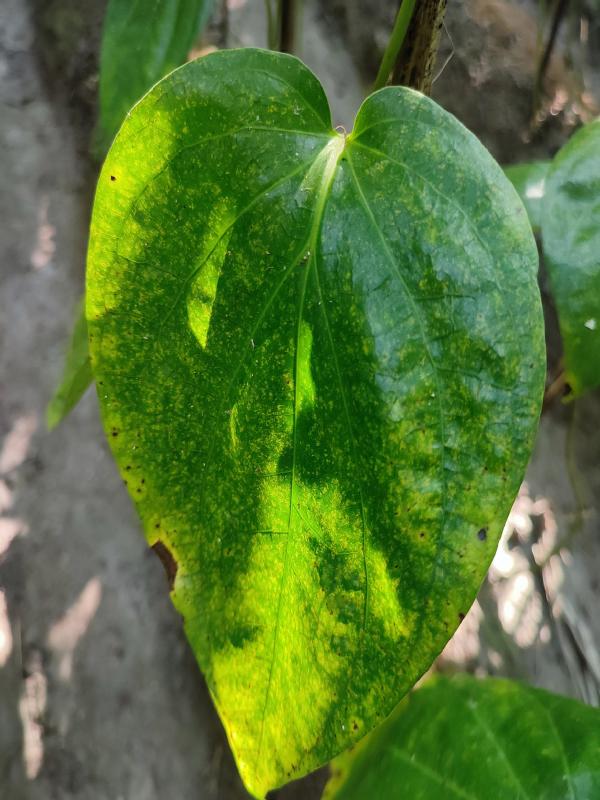
Label: Bacterial_Leaf_Disease